Palazzo Torlonia

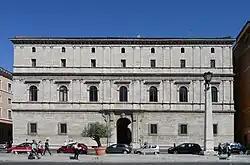
Palazzo Torlonia

Palazzo Torlonia (also known as the Palazzo Giraud, Giraud-Torlonia or Castellesi) is a 16th-century Renaissance town house in Via della Conciliazione, Rome, Italy. Built for Cardinal Adriano Castellesi da Corneto from 1496, the architect was Andrea Bregno, although others have attributed the design to Bramante.